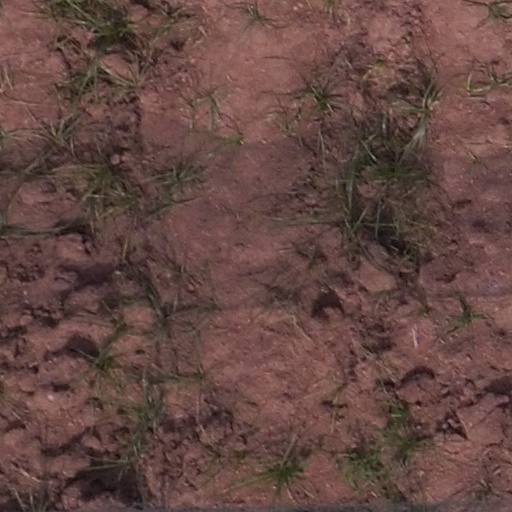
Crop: maize; corn